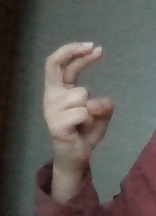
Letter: zay